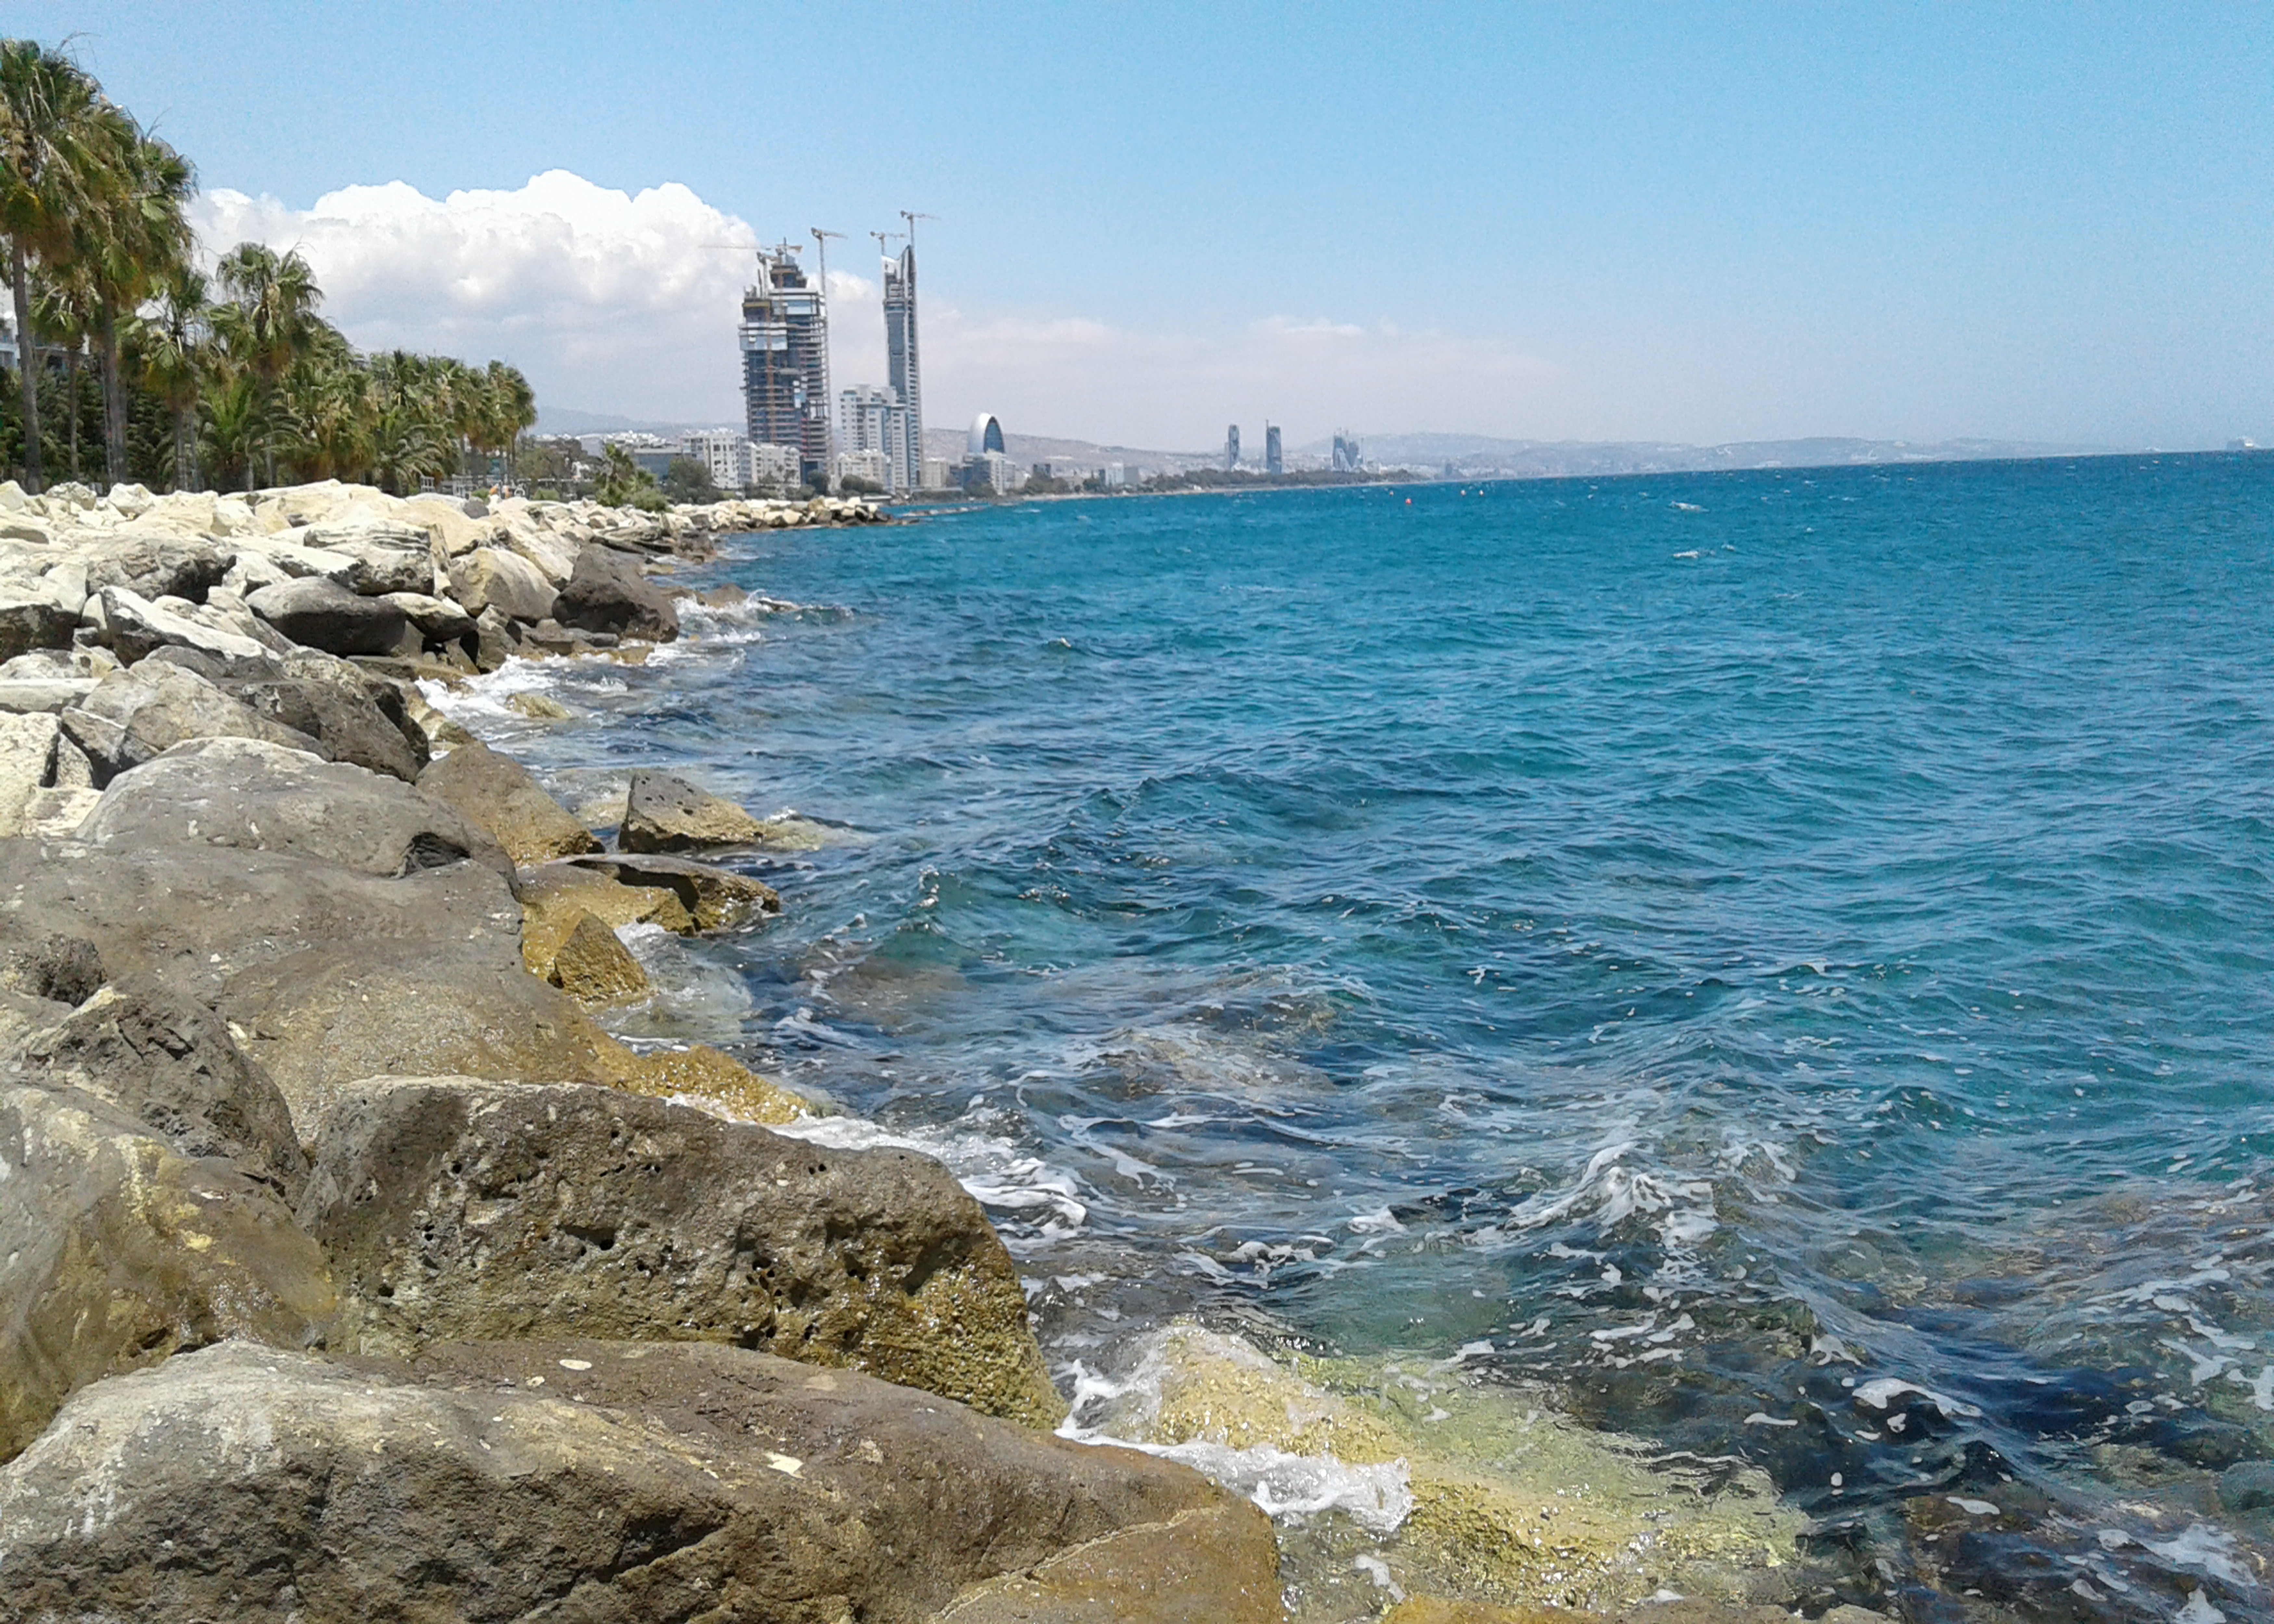
rocks, sea, sky, clouds, development, water, cloud, water resources, azure, tower, tree, coastal and oceanic landforms, terrain, lake, wind wave, horizon, skyscraper, waterway, beach, landscape, headland, city, natural landscape, shore, bedrock, klippe, building, wind, wave, ocean, cape, coast, bay, tropics, rock, sound, channel, cliff, inlet, promontory, tourism, wood, cove, tide, outcrop, vacation, peninsula